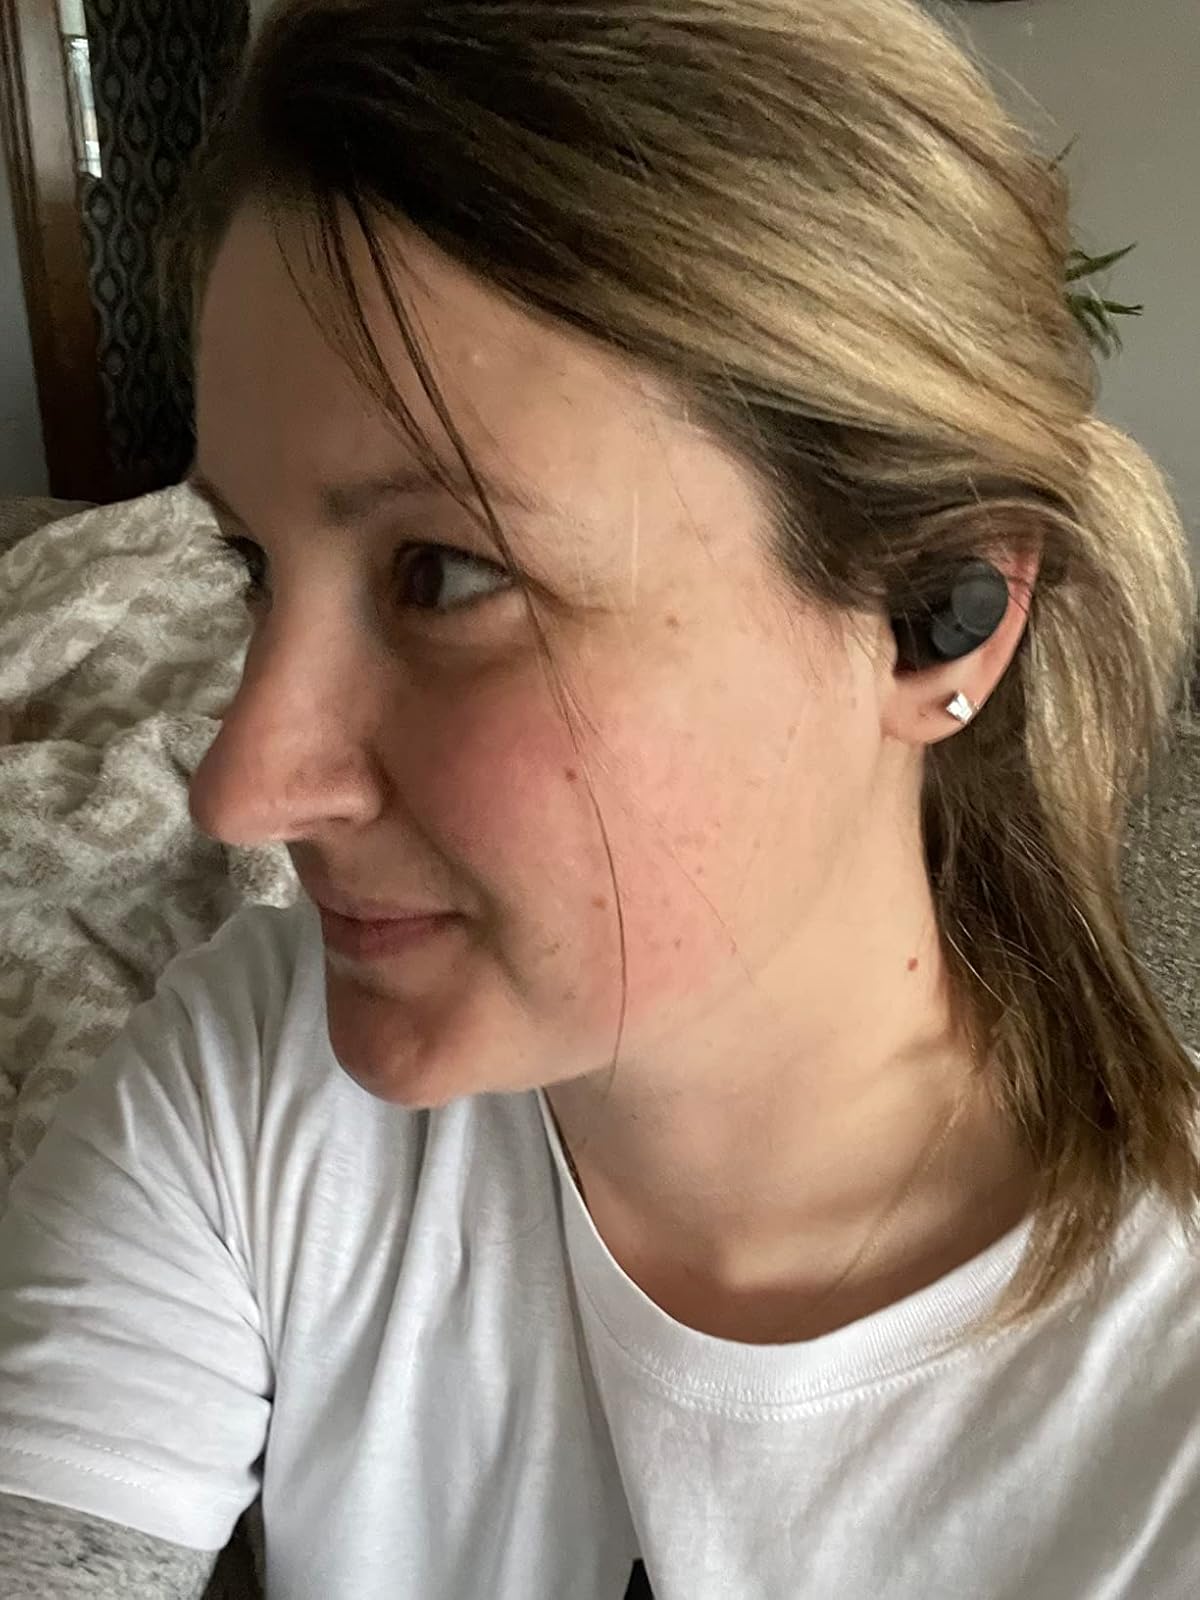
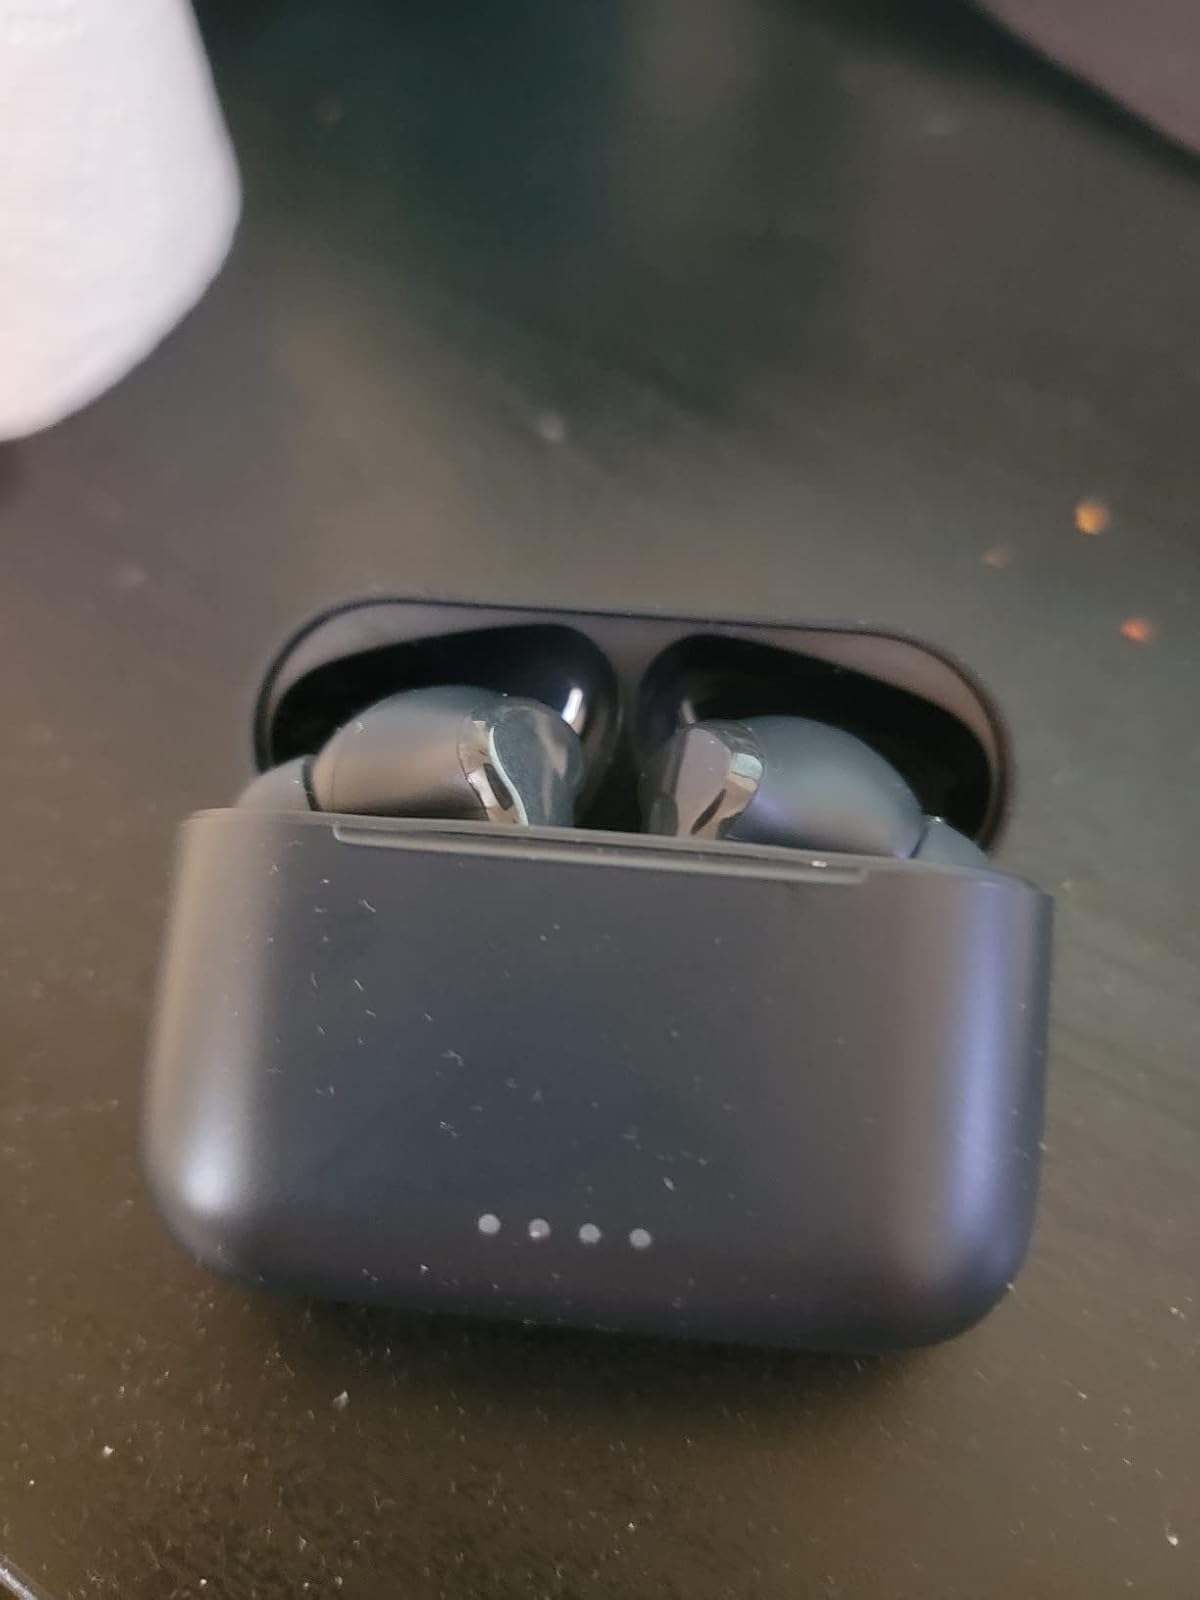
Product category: earbuds
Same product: no